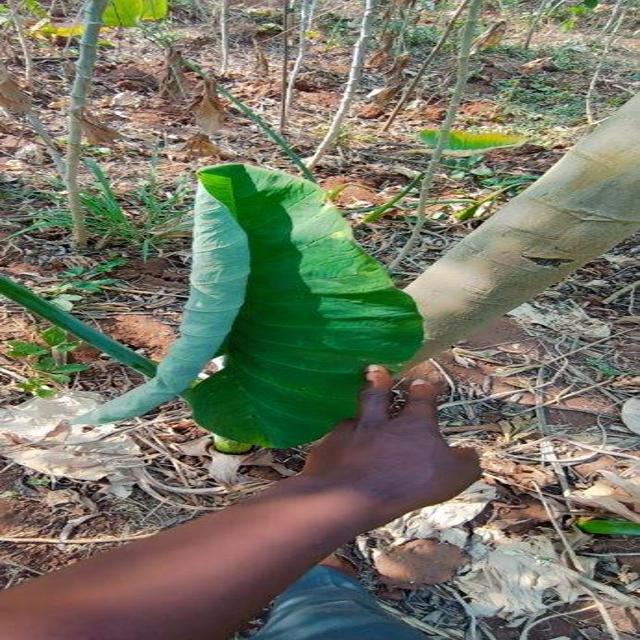
Label: Early_Blight